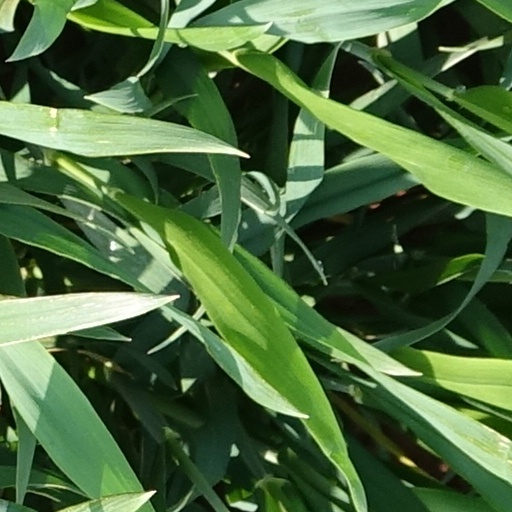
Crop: wheat